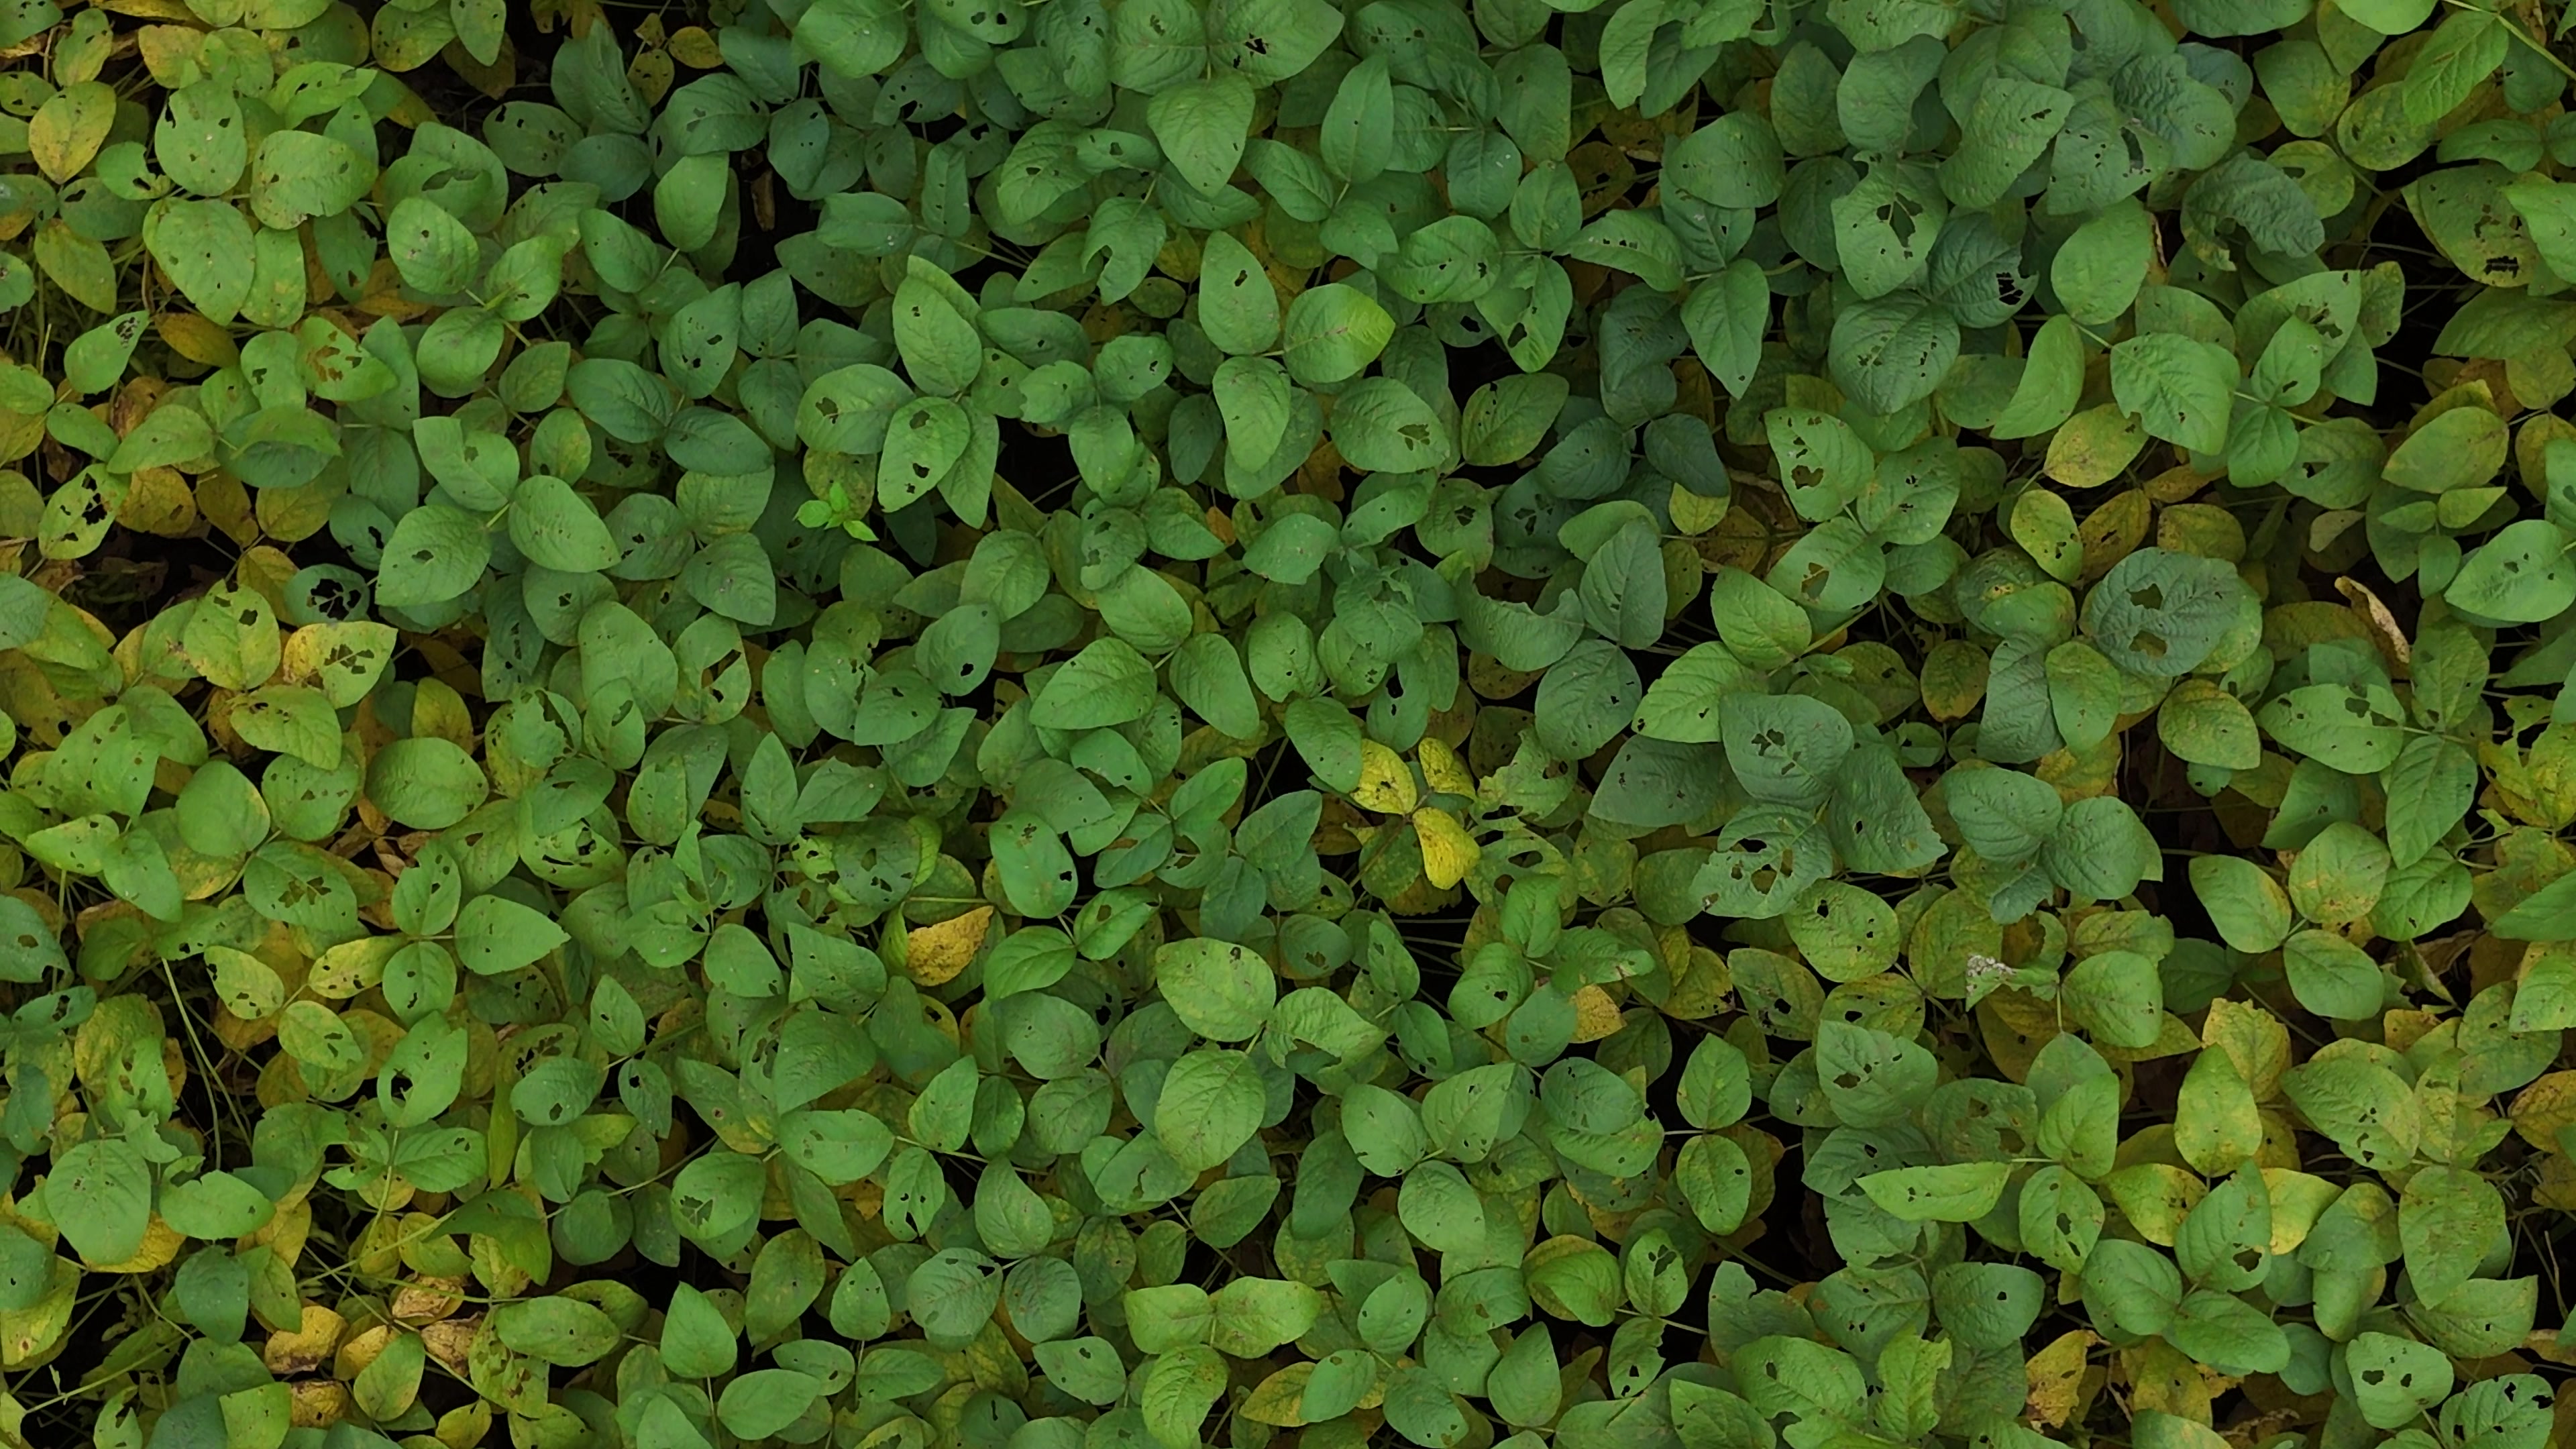
Label: Mosaic